American Dream (shopping mall)

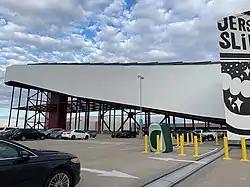
The exterior of the indoor ski slope in 2020

The Mills Corporation first began working on plans for a mall in the New Jersey Meadowlands in 1994. Meadowlands Mills, as it was called, would have been constructed on the Empire Tract, an area of of wetlands in Carlstadt, New Jersey. The tract was owned by Empire Ltd., a company which had purchased the land in 1961 and had been planning a major development since 1987. The commercial development would have consisted of of retail space, a hotel, and of office space on of the tract. To mitigate the heavy environmental impact, the remainder of the tract would have been converted into stormwater retention basins.